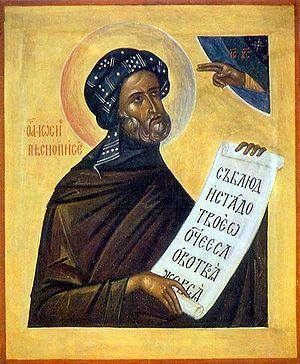
Joseph l’Hymnographe est un moine et poète religieux byzantin, né en Sicile vers 816, mort à Constantinople le 3 avril 886. Partisan des images durant la crise de l’iconoclasme, il fut envoyé à Rome plaider la cause de leurs partisans. Capturé par des pirates au cours du voyage, il parvint à revenir à Constantinople où il fonda le monastère Saint-Barthélemy. Exilé par l’empereur en raison de son appui au patriarche Ignace, il fut nommé à son retour sacristain de Sainte-Sophie où il demeura jusqu’au moment où, sentant la mort approcher, il se retira dans un monastère. Appartenant à l’école poétique du Stoudios, il est surtout connu pour ses « canons », forme de poésie religieuse grecque qui succéda au « kontakion ». Il est reconnu comme saint par les Églises catholique et orthodoxe.
La littérature byzantine peut être définie comme l’ensemble des ouvrages écrits en grec médiéval dans l’Empire romain d’Orient, entre 330 et 1453 ap. J.-C. Basée sur l’héritage politique de Rome, elle fut influencée tant par les héritages grec et chrétien que par le contexte culturel du Proche-Orient. On peut y distinguer cinq grandes périodes : celle de la tradition antique qui fut suivie d’une période d’absence relative ; un renouveau aux IXᵉ et Xᵉ siècles fut suivi d’une période que l’on a appelée « pré-Renaissance » et d’une période finale.